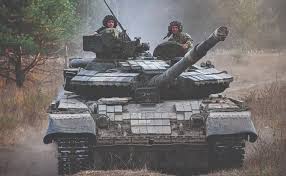
Label: Tank